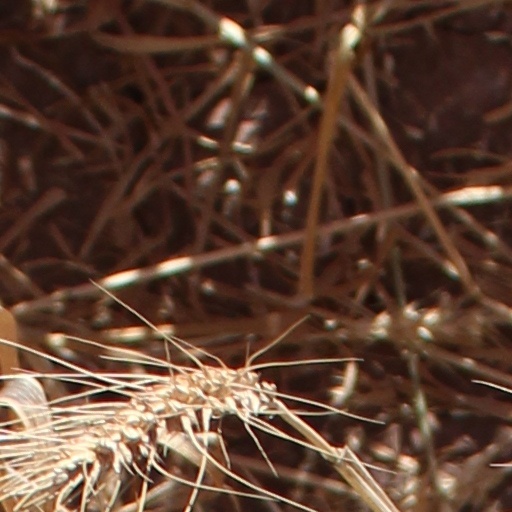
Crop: wheat